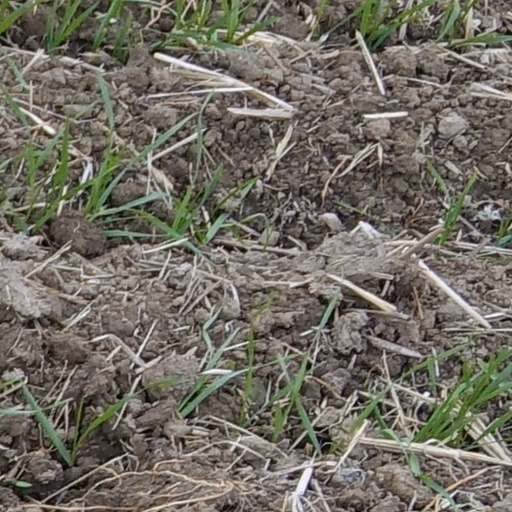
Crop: wheat